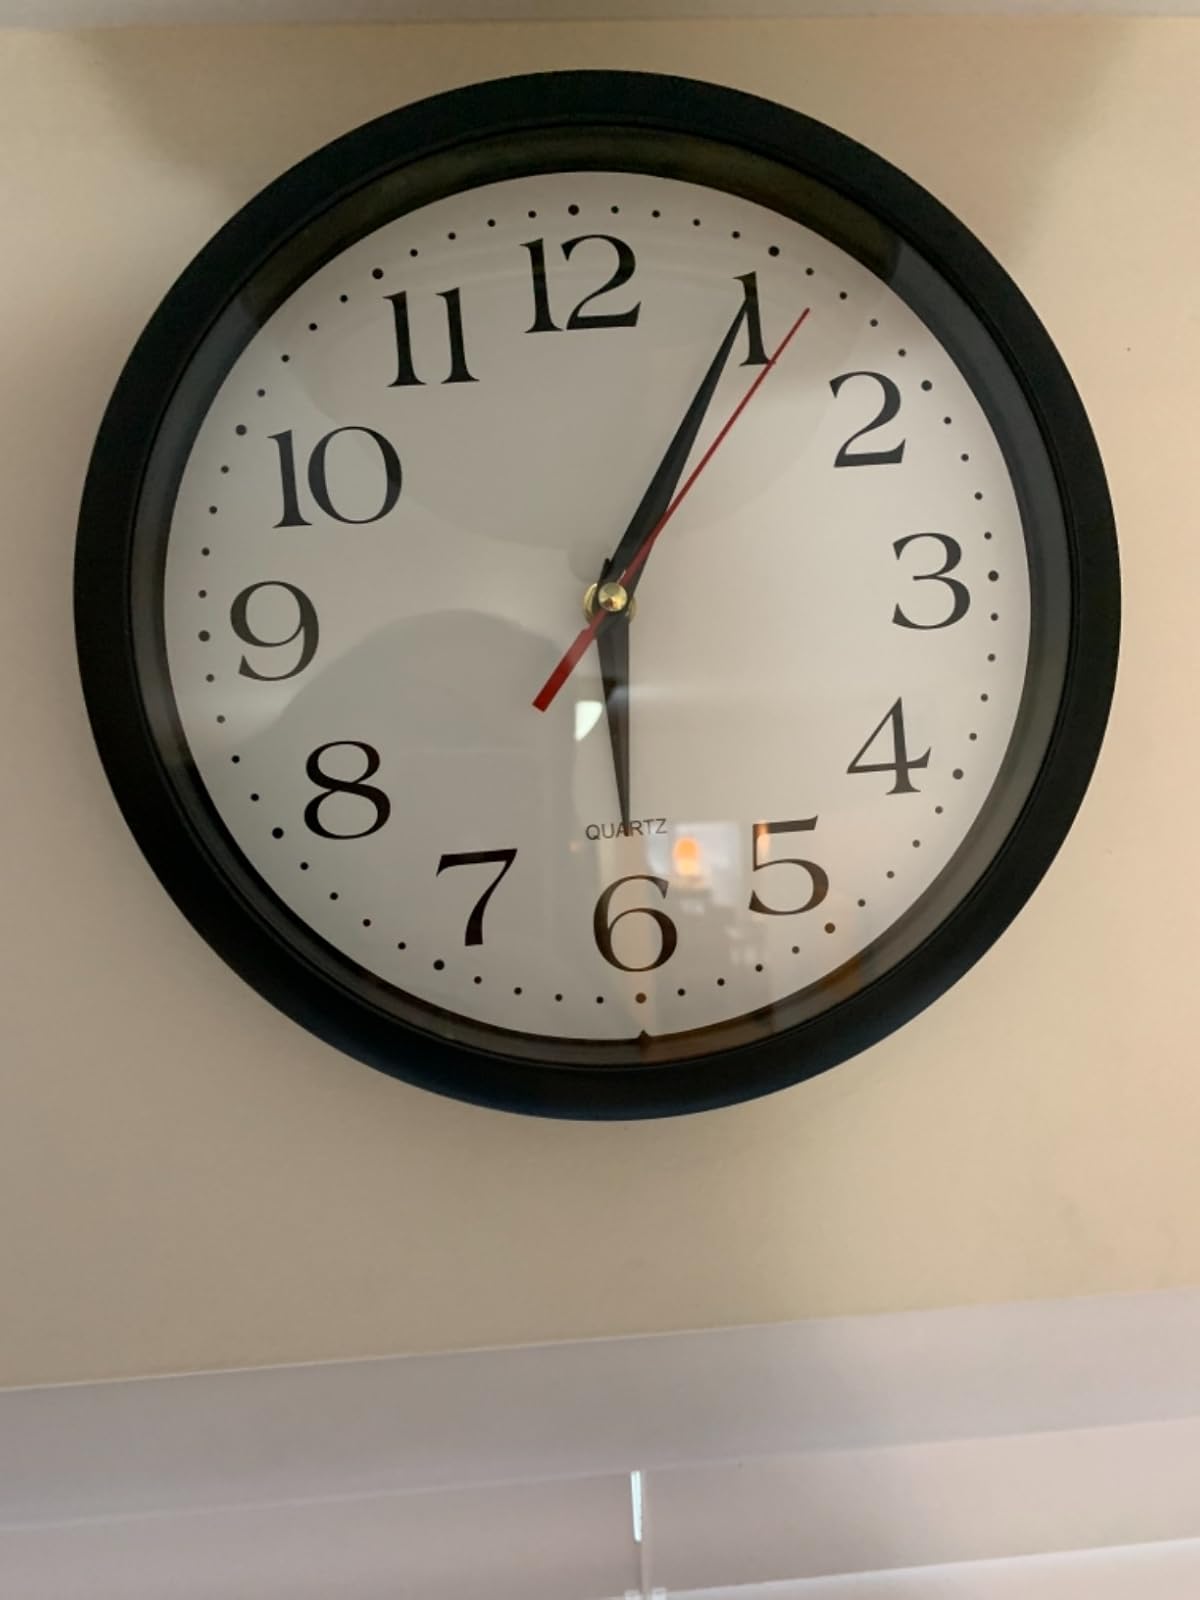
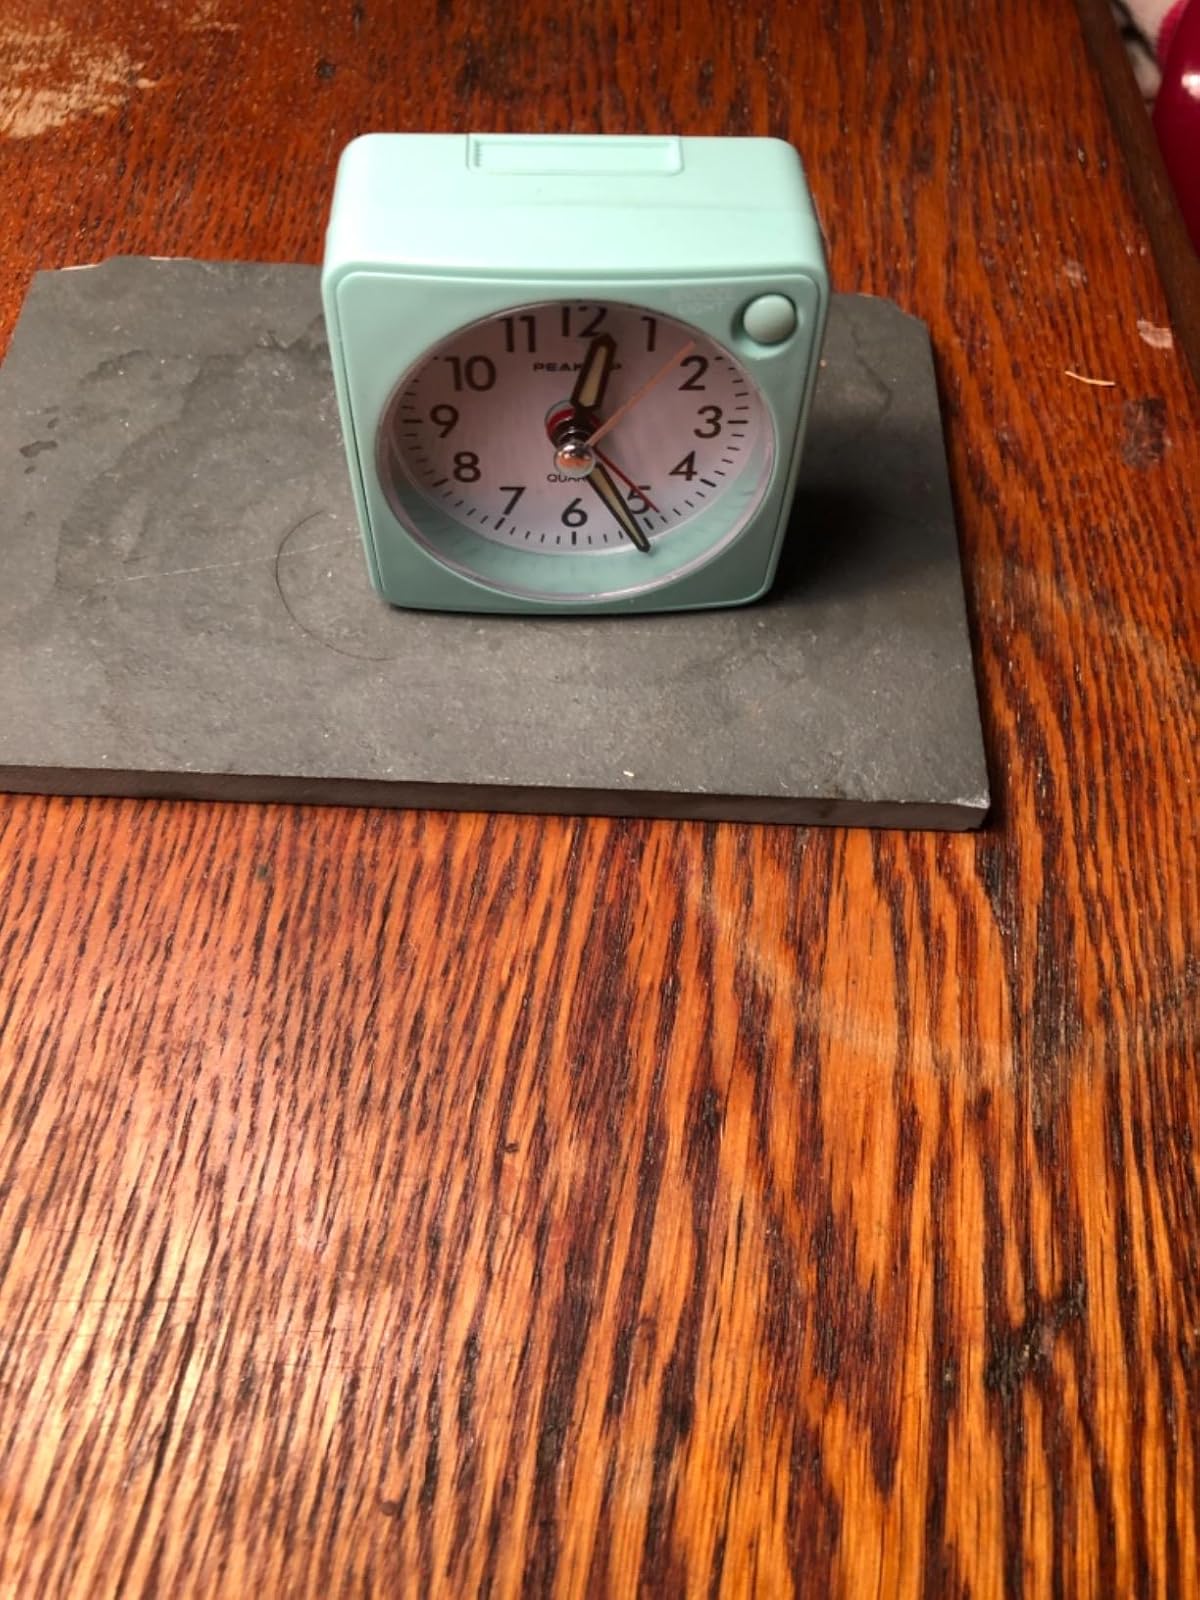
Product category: clock
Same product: no